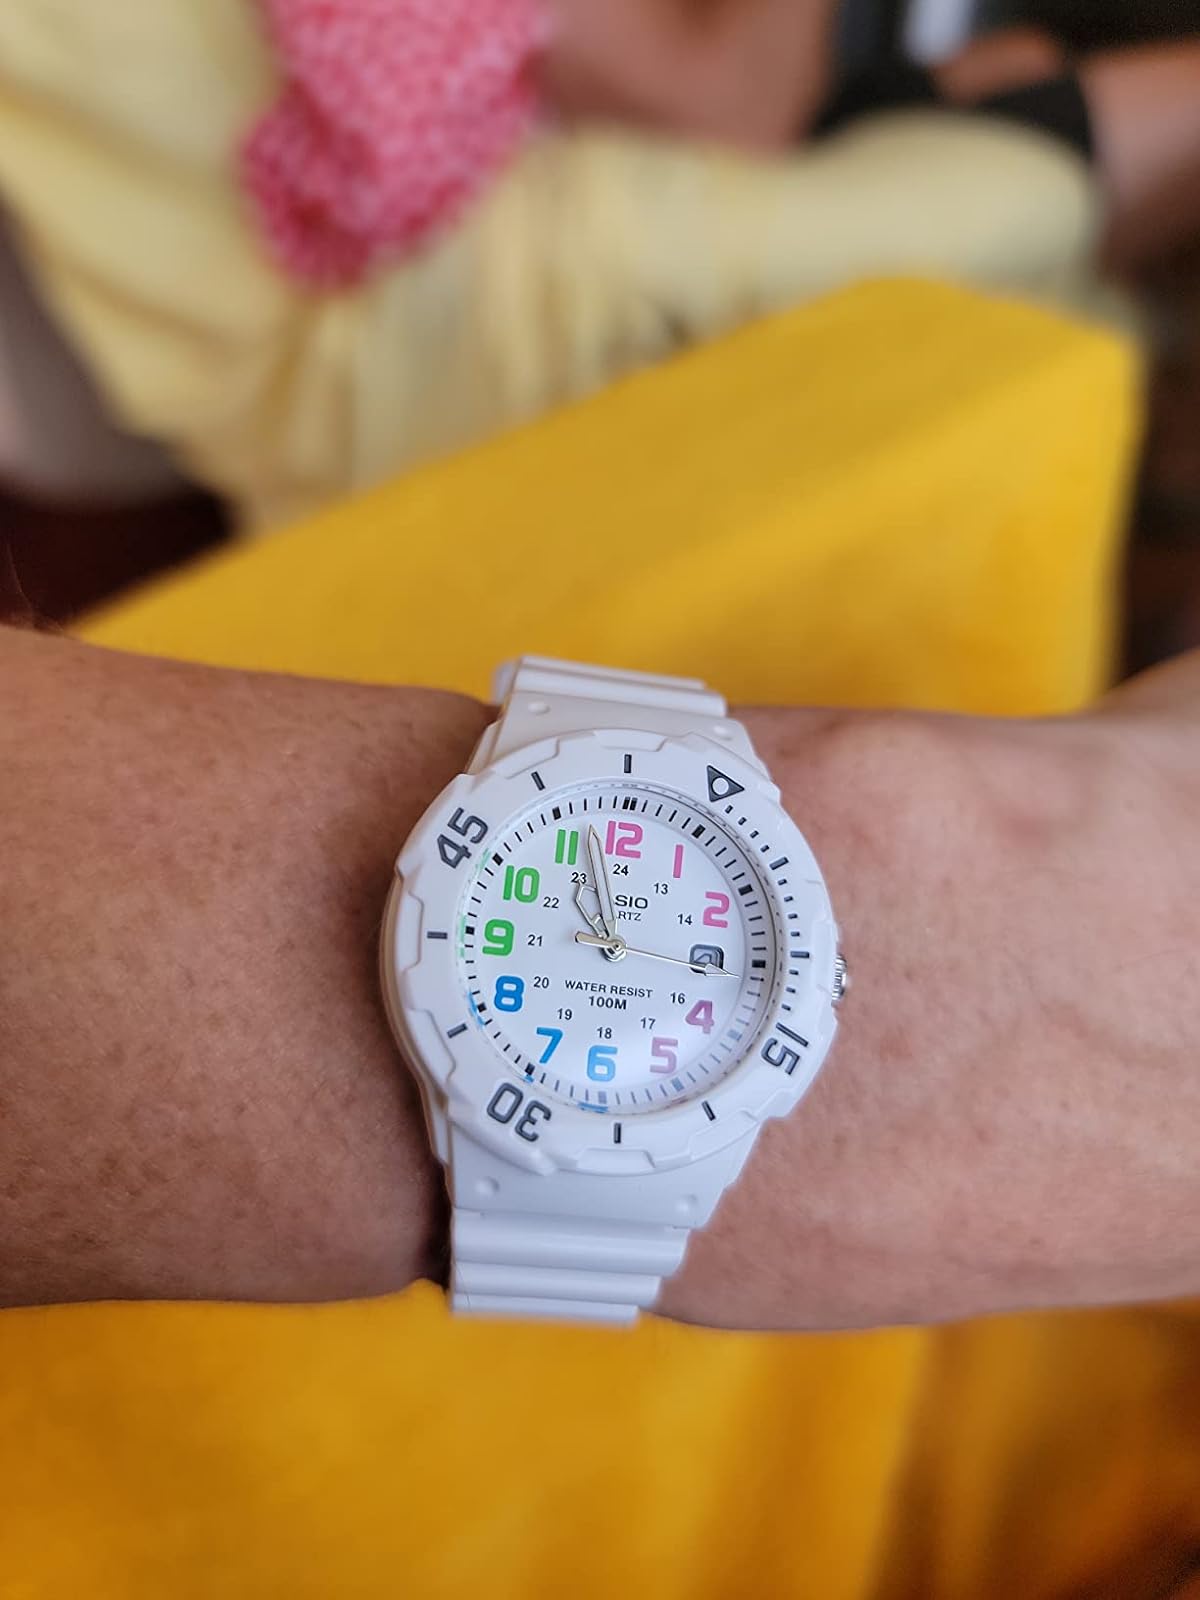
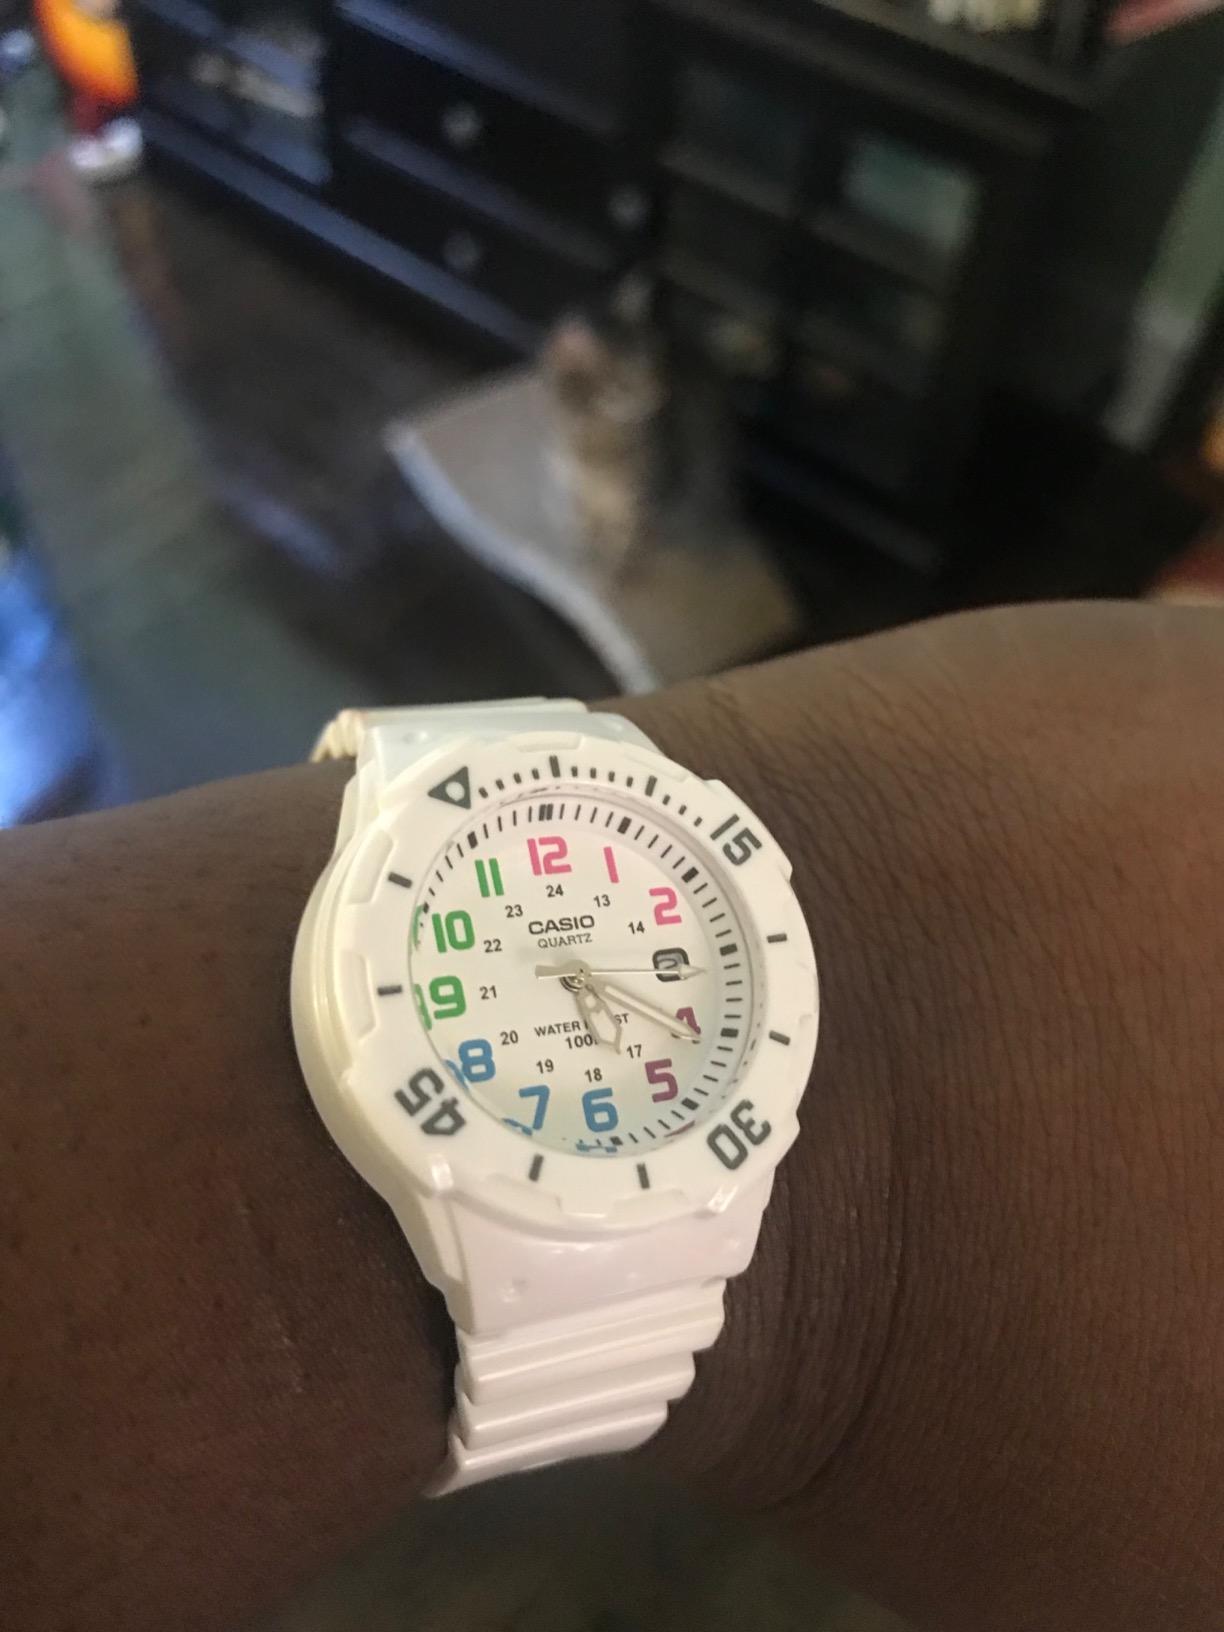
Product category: accessories_watch
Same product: yes